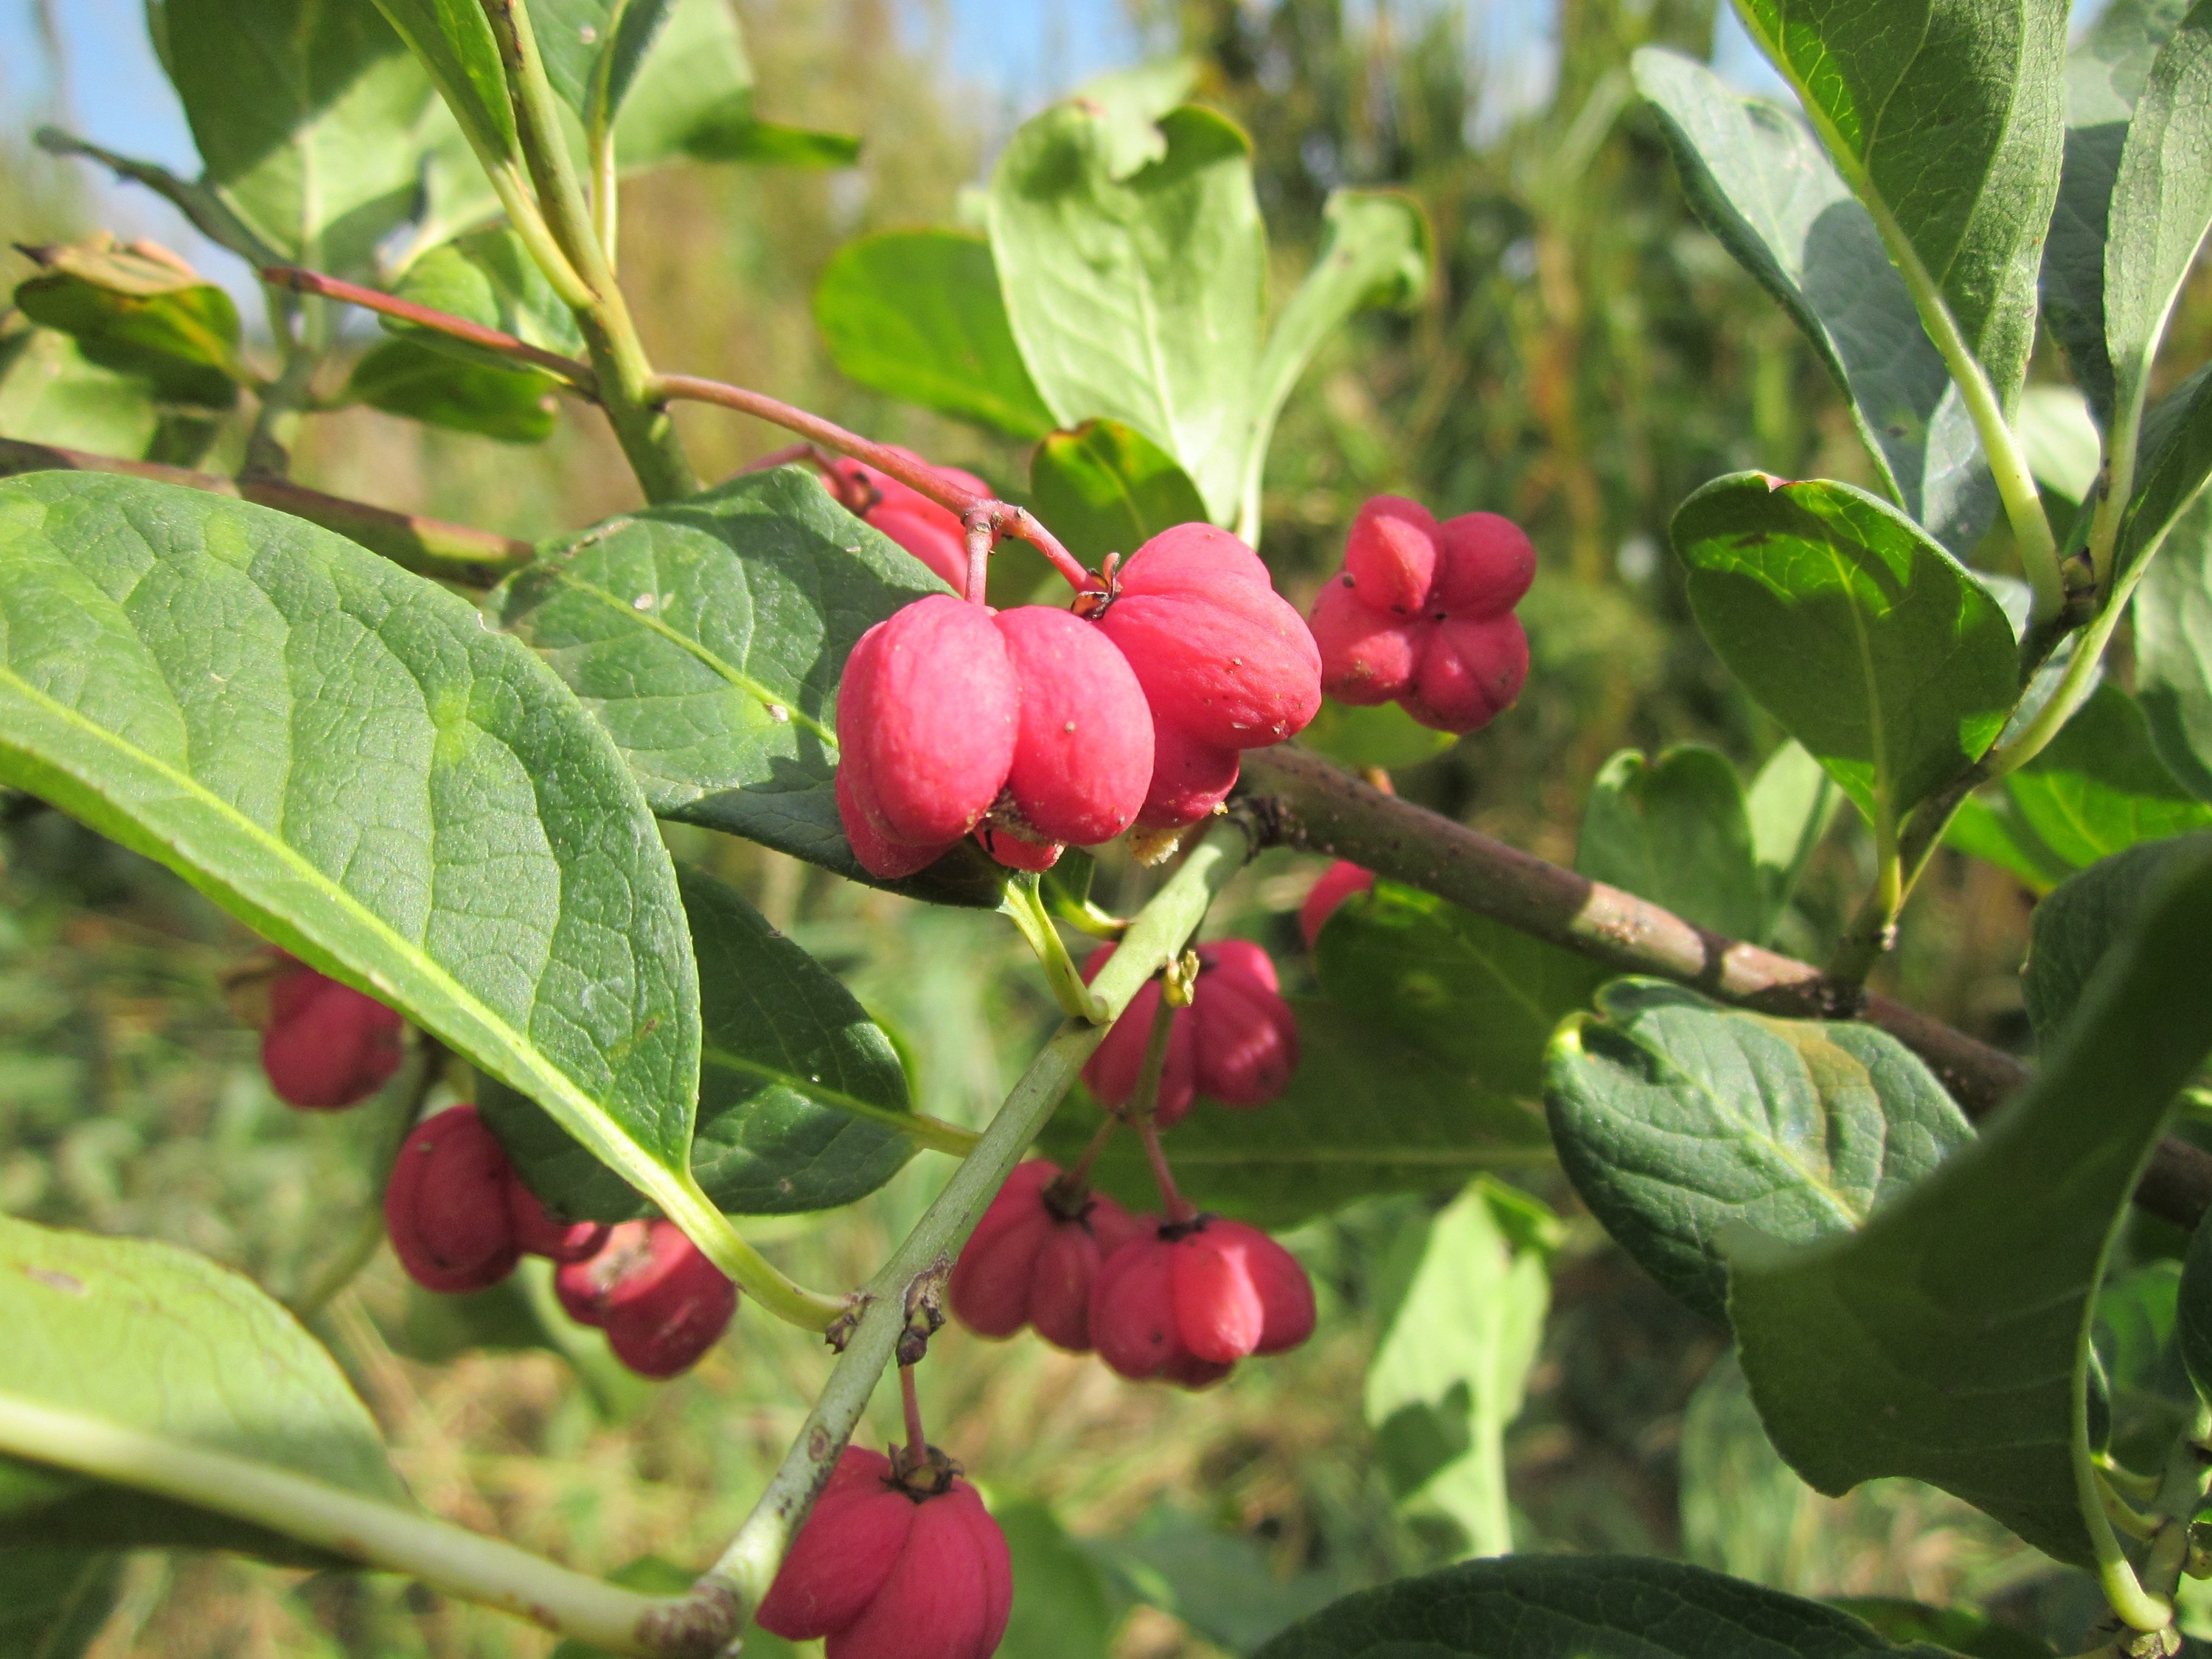
tree, branch, plant, fruit, berry, flower, bush, food, red, produce, evergreen, botany, flora, shrub, flowering plant, acerola, malpighia, spindle, euonymus europaeus, european spindle, common spindle, land plant, schisandra